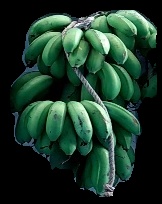
Variety: rasbale
Grade: grade2